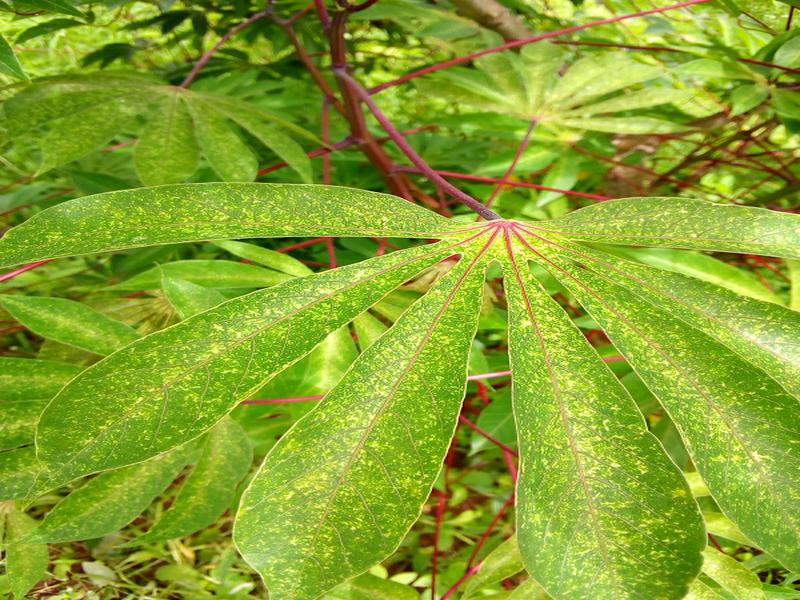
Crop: cassava
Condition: green_mottle